Emanuel Moriatis

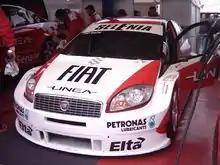
Moriatis' Fiat Linea at the fifth round of the 2010 TC 2000 season at Autódromo Santiago Yaco Guarnieri.

Emanuel Alexis Moriatis (born January 19, 1980) is an Argentine racing driver. He won the Turismo Carretera championship in 2009, and the Turismo Nacional Clase 3 championship in 2012 and 2016.